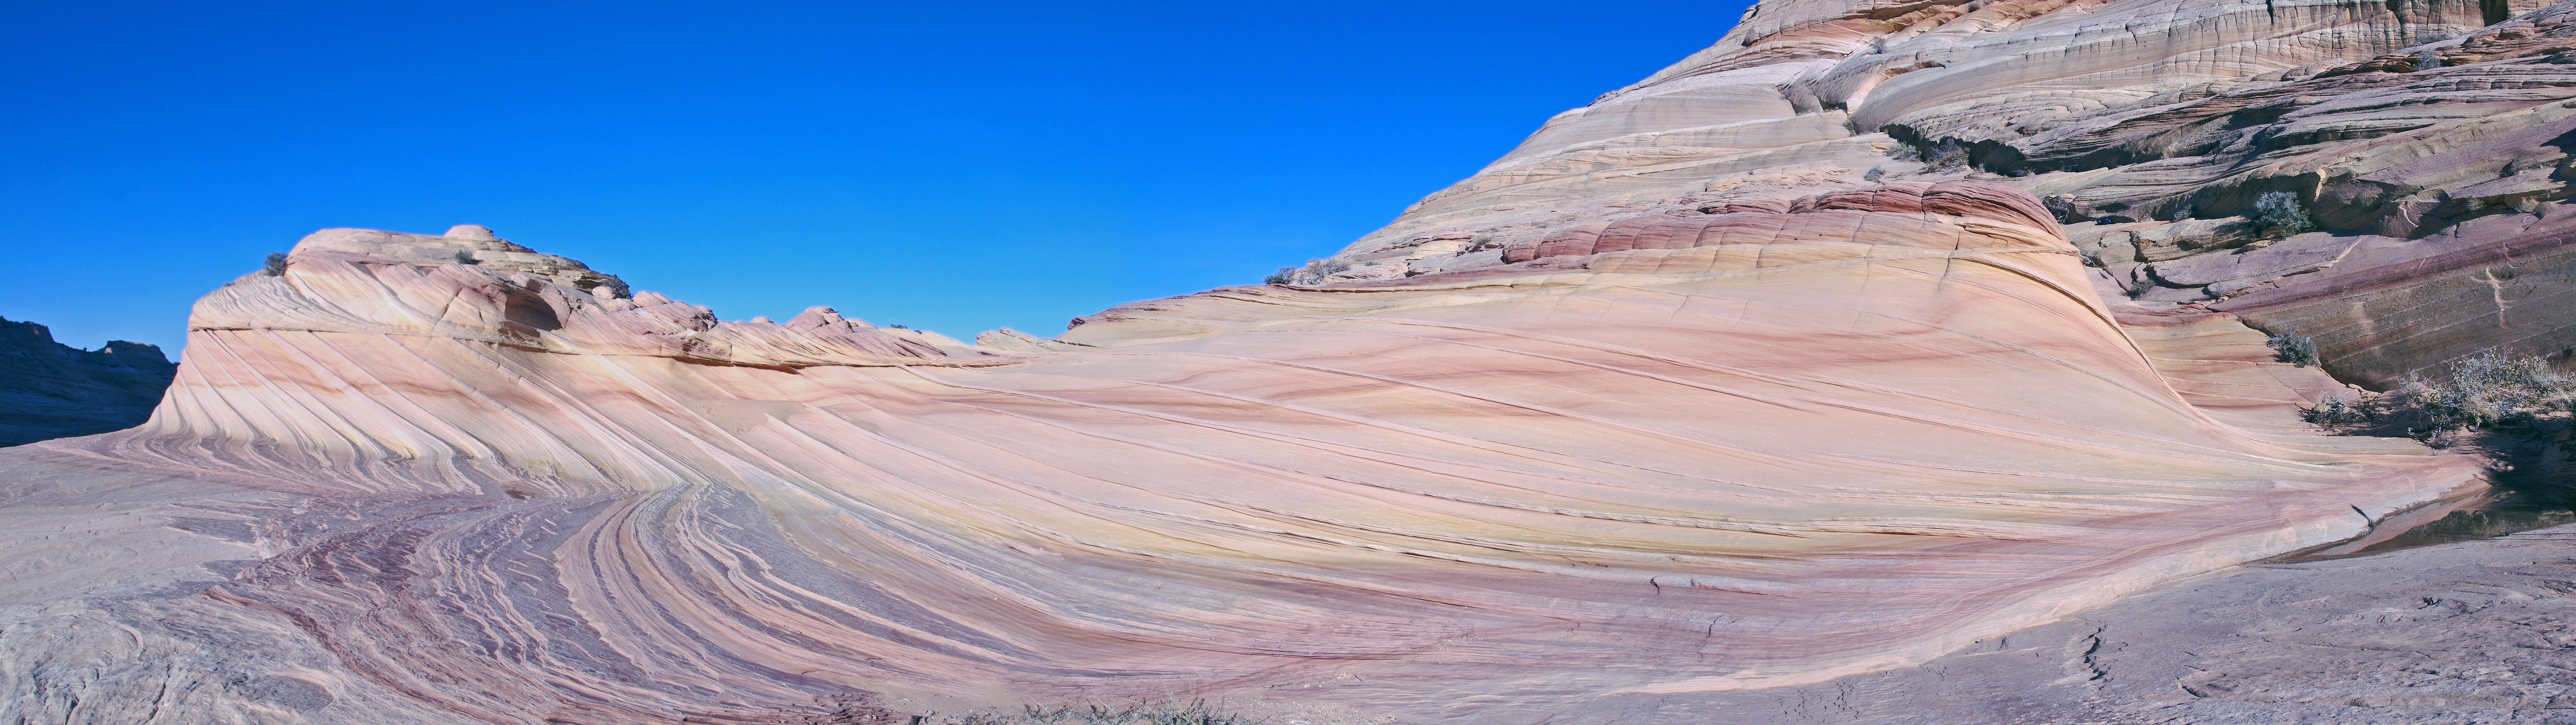
mountain range, formation, cliff, glacier, canyon, terrain, geology, badlands, plateau, piste, landform, geographical feature, glacial landform, geological phenomenon